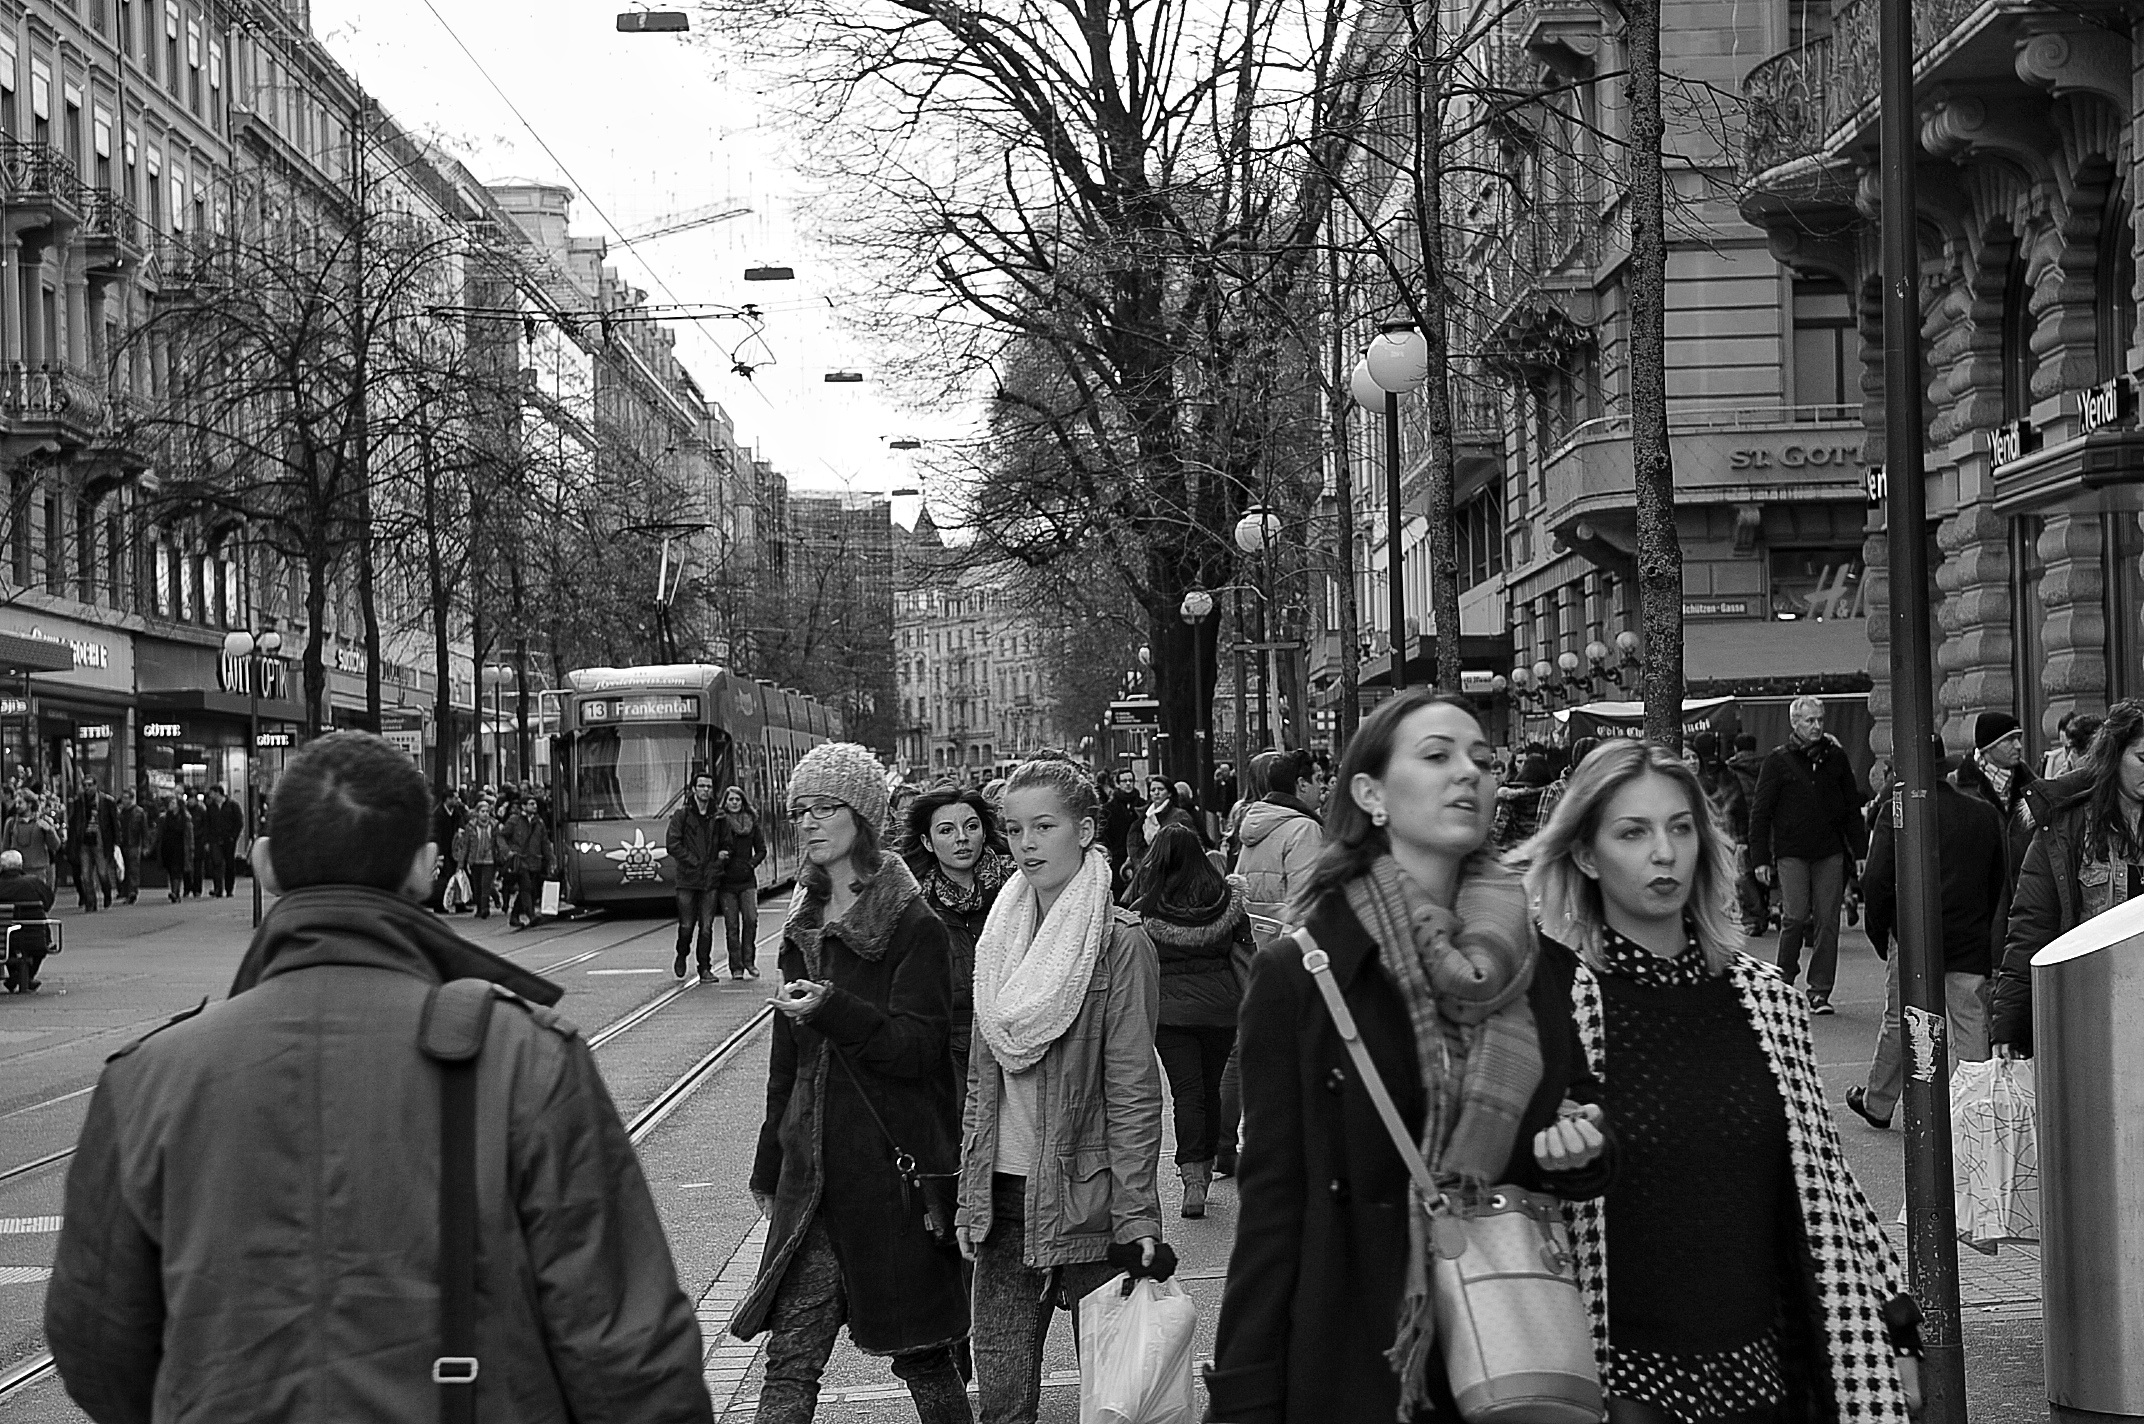
winter, black and white, people, road, street, crowd, tram, black, monochrome, streetphotography, bw, candid, women, infrastructure, swiss, photograph, snapshot, schweiz, zurich, history, streetphoto, faces, stphotographia, thomas8047, 175528, vbz, urbanarte, nikond300s, zwitzerland, bahnhofsrtrasse, urban area, monochrome photography